Alfa Romeo 2600

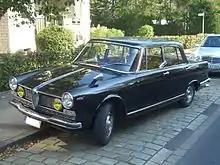
2600 Berlina

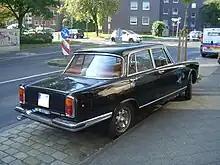
2600 Berlina

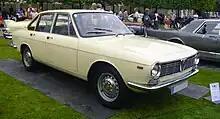
2600 Berlina de Luxe

From a sales point of view, the 2600 models were not a success, despite deserved acclaim for their excellent engine. The poor sales were not only due to the elevated prices of the 2600 models. The cars did not compare well with contemporary products, including those of Alfa Romeo itself. The factory had decided - correctly, as it turned out - to concentrate their limited development resources on the mid-sized Giulia which was introduced at about the same time. The flagship 2600 range was only a minor facelift of the 2000 range with a new engine, as this was all that the factory could do with the resources available. Since the 2000 itself had basically been a 1958 restyling of the 1950 1900, this left the 2600 with running gear a dozen years old at introduction.